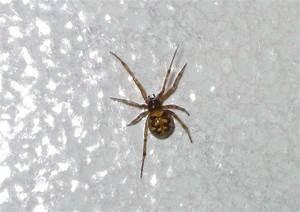
spider